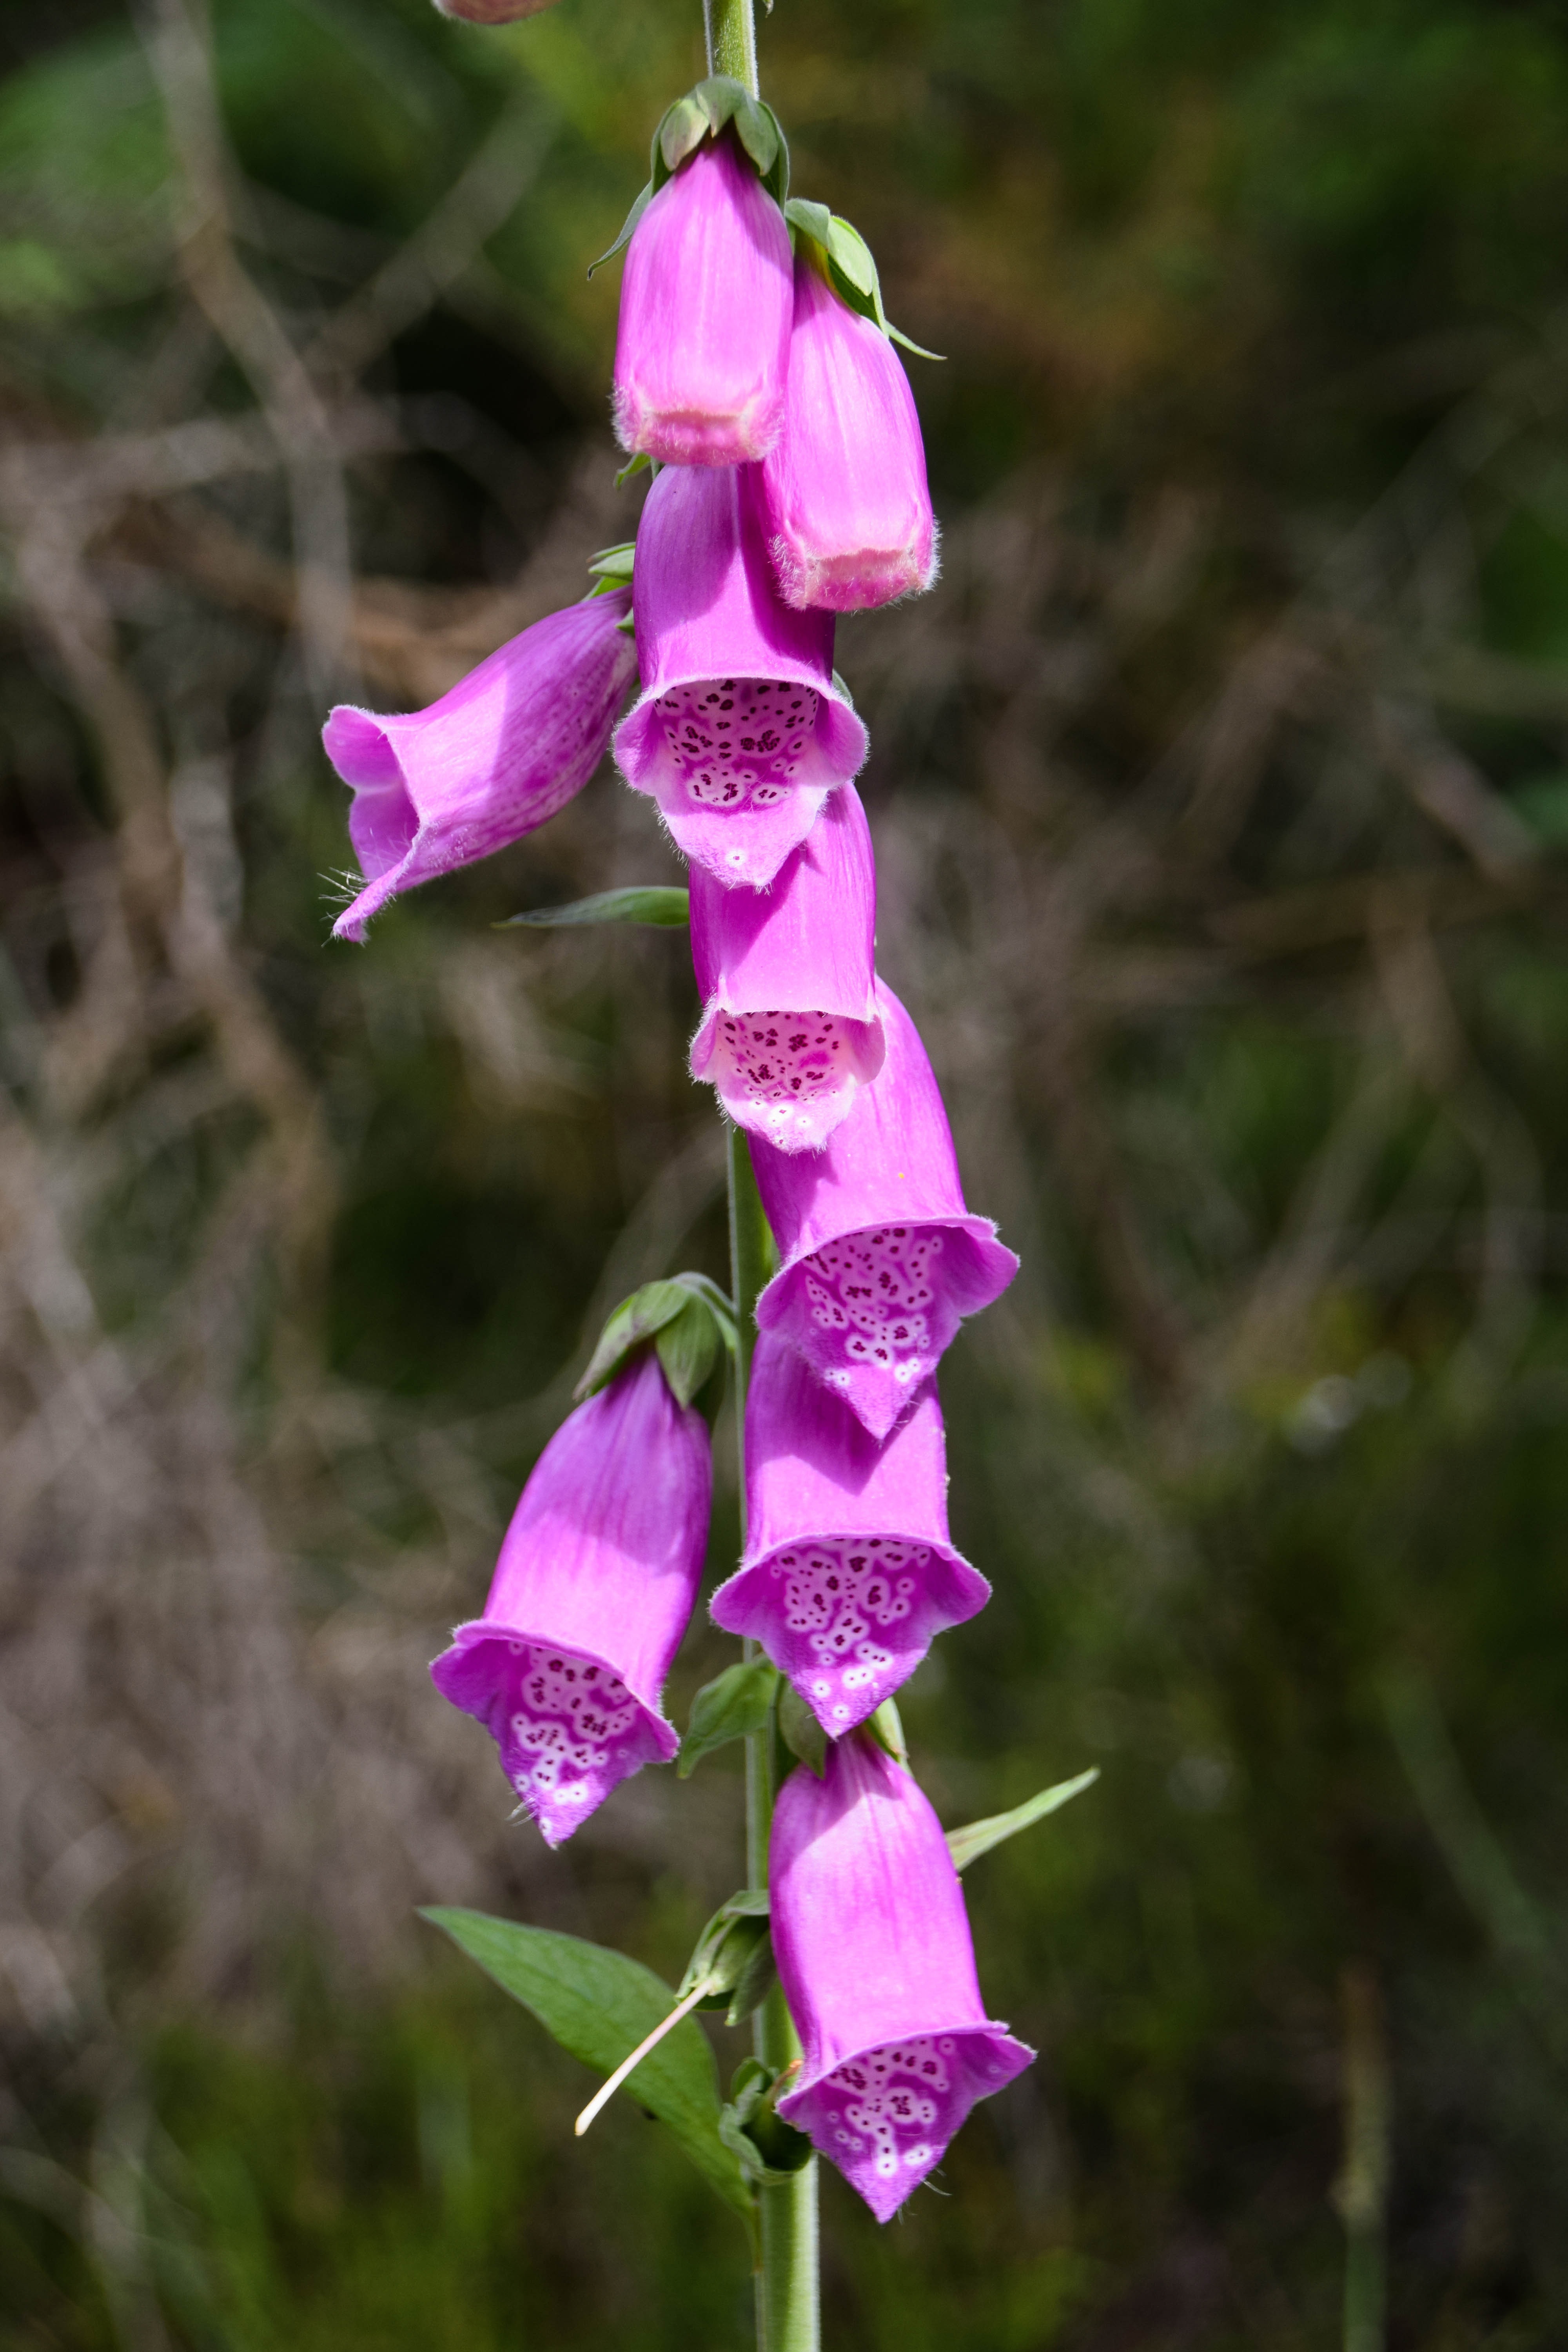
forest, plant, flower, purple, botany, flora, orchid, wildflower, scotland, aberdeenshire, digitalis, gladiolus, thimble, flowering plant, dee tal, dendrobium, plant stem, land plant